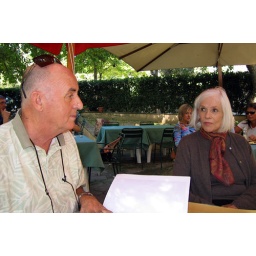
And a wonderful grilled fish that had spent the morning in the lake before us.